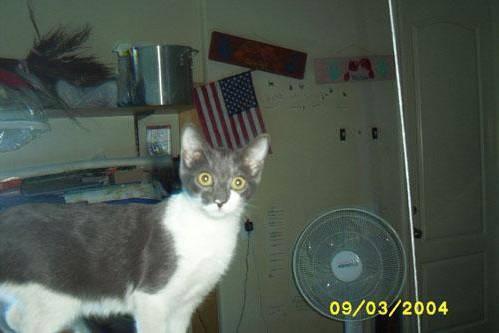
cat